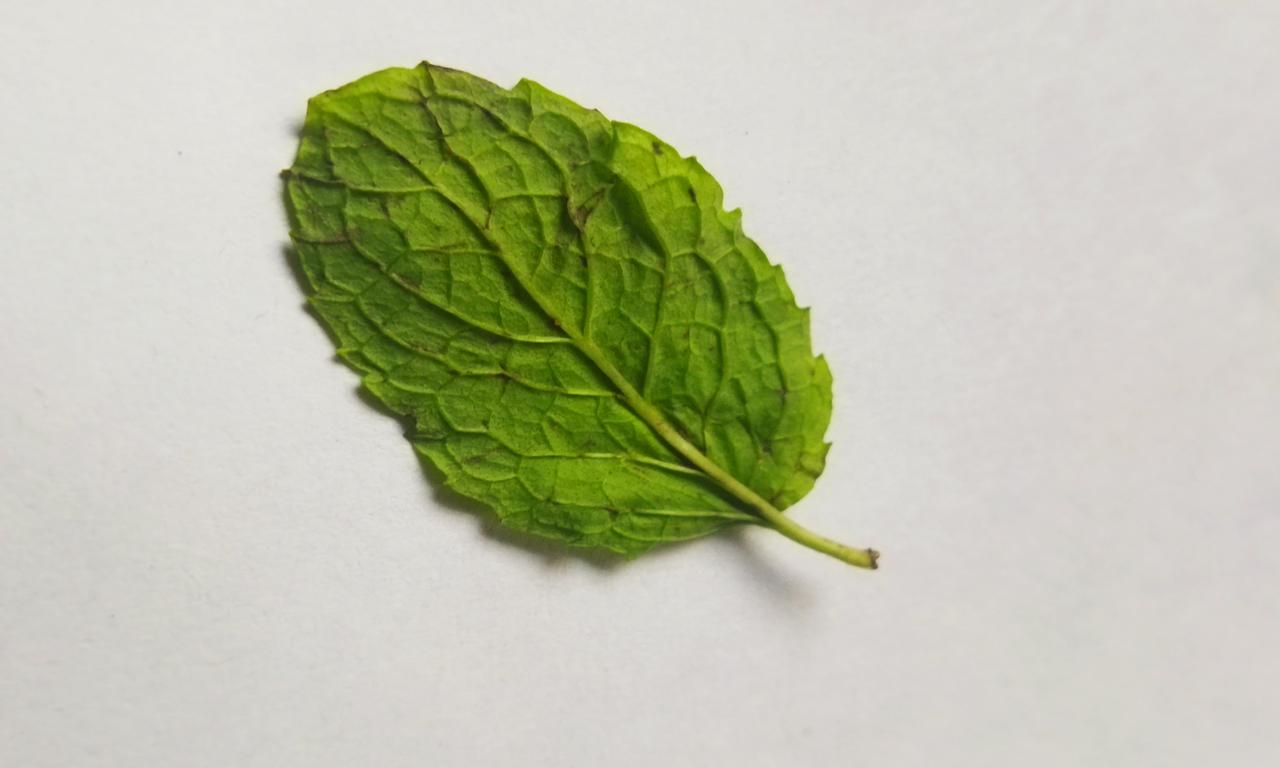
Label: Fresh